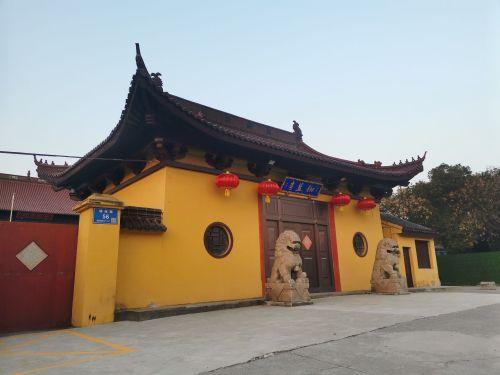
地标名称：伽蓝寺
所在城市：无锡市·滨湖区